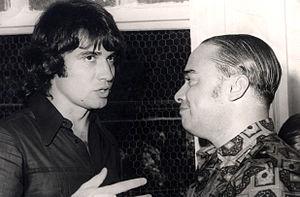
Sérgio Vieira Chapelin, né le 12 mai 1941 à Valença au Brésil, est un journaliste, animateur de radio et présentateur de télévision brésilien.